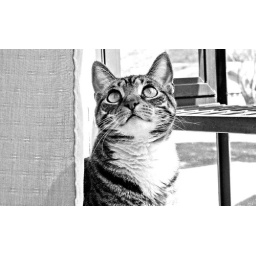
cat by window